Rubenstein School of Environment and Natural Resources

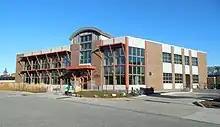
The George D. Aiken Center houses the Rubenstein School of Environment and Natural Resources

The Rubenstein School of Environment and Natural Resources (RSENR) (established in 2003) is the University of Vermont's natural resources college. The University of Vermont recognized the importance of providing educational opportunities in this field of study, initiating forestry courses in 1888. The first school, originally called "The School of Natural Resources" was established in 1973. The main home of the Rubenstein School of Environment and Natural Resources, the George D. Aiken Center opened in 1982. The building's name honors Vermont's distinguished late senator and governor.